Marita Liabø

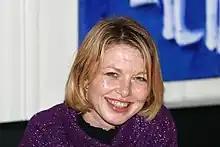
Marita Liabø, 2007.

Hailing from Førde, she graduated with the cand.philol. degree in English from the University of Bergen in 1996. In her early career, she held various odd jobs, including in hotels, the postal service, and as a subtitler in NRK. She settled in Eastern Norway.